Ivanhoe (opera)

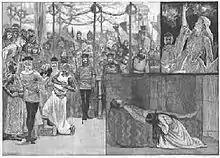
Drawing of scenes from "Ivanhoe"

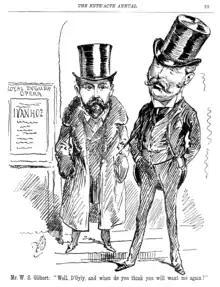
Gilbert, depicted as feeling left out

Below are listed the roles in the opera. Alternative singers were provided for the chief roles – not as separate 'first' and 'second' casts, but in different mixtures: